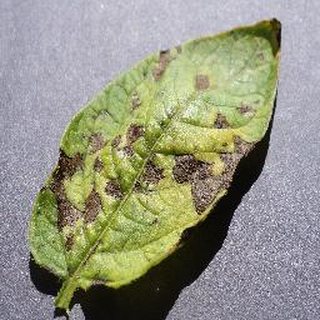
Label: potato_early_blight